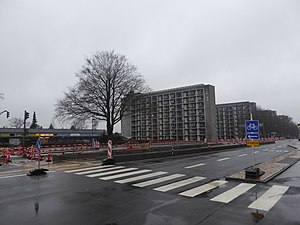
Korsløkke Station
Arbejder ved den kommende Korsløkke Station i februar 2019.
Korsløkke Station er en kommende letbanestation på Odense Letbane, beliggende på Nyborgvej ved Deleurans Plads i Odense-forstaden Korsløkke. Stationen forventes at åbne sammen med letbanen i tredje kvartal af 2021.